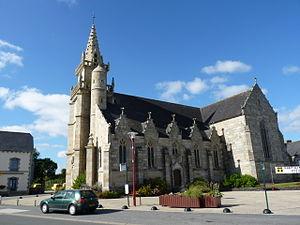
Église Saint-Pierre de Maël-Carhaix (16ème et 17ème siècles)
Maël-Carhaix [mɛl kaʁɛ] est une commune française située dans le département des Côtes-d'Armor, en région Bretagne.